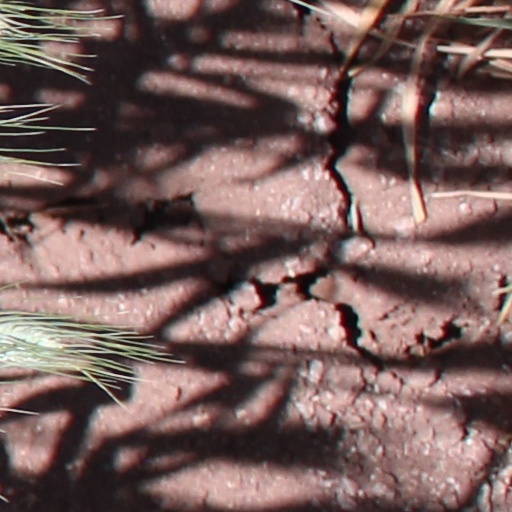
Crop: wheat